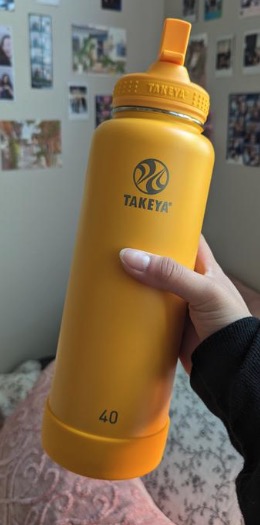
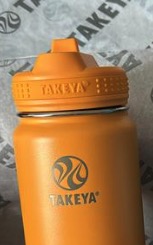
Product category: misc
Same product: yes